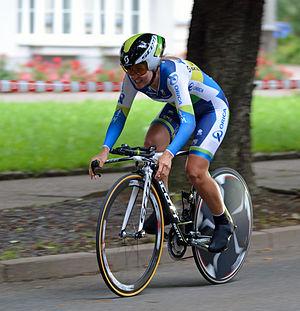
Alexis Rhodes, dite Alex Rhodes, née le 1ᵉʳ décembre 1984 à Alice Springs, est une coureuse cycliste australienne. En junior, elle devient championne du monde de poursuite. Elle court ensuite pour l'équipe nationale australienne. En 2005, l'équipe est victime d'un terrible accident. Alexis Rhodes souffre de nombreuses fractures mais revient rapidement à la compétition. Elle devient professionnelle en 2007 avec l'équipe T-Mobile Women.